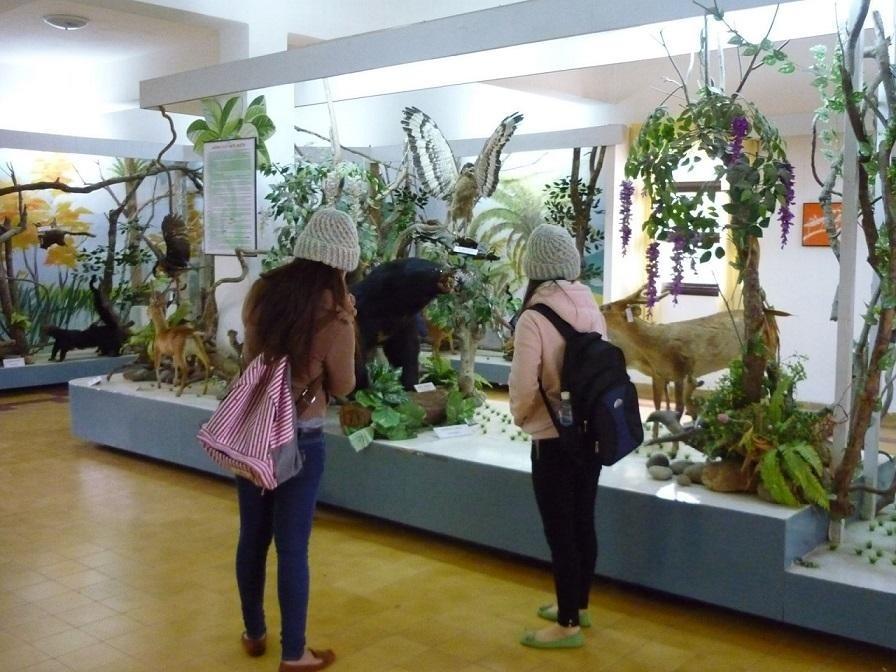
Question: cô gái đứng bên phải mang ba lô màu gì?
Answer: cô gái mang ba lô màu đen